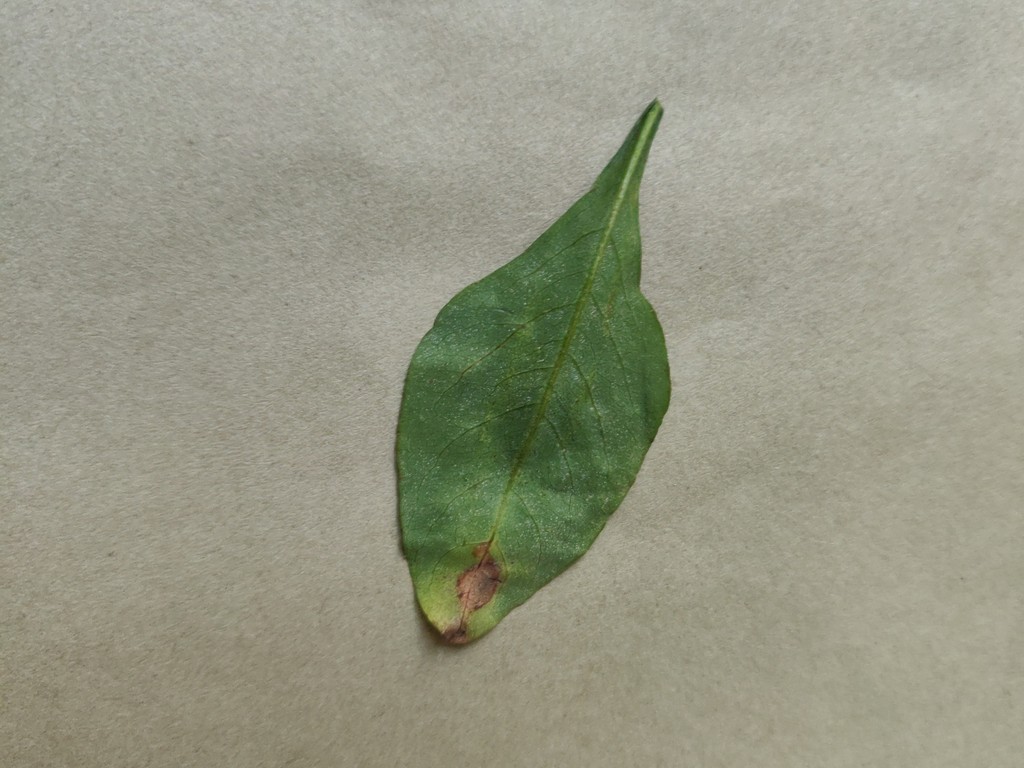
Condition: Unhealthy
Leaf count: single
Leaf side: back